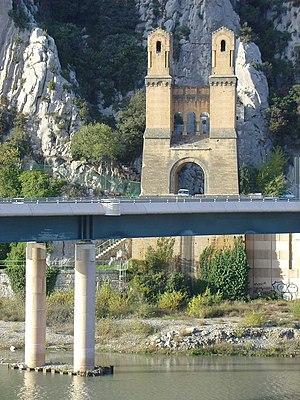
Le pont de Mirabeau (Vaucluse) avec les vestiges de l'ancien pont
La Durance est une rivière du sud-est de la France se jetant dans le Rhône, dont elle est le deuxième affluent après la Saône pour la longueur et le troisième après la Saône et l’Isère pour le débit. Longue de 323,8 km, la Durance est la plus importante rivière de Provence.
Le pont de Mirabeau est un pont-route français entre Vaucluse et Bouches-du-Rhône, par lequel la route d'Aix-en-Provence à Manosque traverse la Durance. Les piles d'un ancien pont suspendu datant de 1845, conservées, sont inscrites aux monuments historiques.
Cet article recense les monuments historiques du département de Vaucluse, en France.